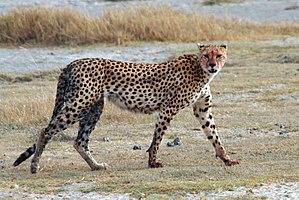
La Mkuze Game Reserve ou Mkhuze Game Reserve ou uMkhuze Game Reserve est une réserve animalière de 40 000 hectares située dans le nord du KwaZulu-Natal en Afrique du Sud.
Le Léopard ou Panthère est une espèce de félins de la sous-famille des panthérinés. Ce félin présente un pelage fauve tacheté de rosettes ; une forme mélanique existe également. Excellent grimpeur et sauteur, le léopard a la particularité de hisser ses proies à la fourche d'un arbre pour les mettre hors de portée des autres prédateurs.
Un animal national est un animal choisi par une communauté comme son emblème en raison de sa représentativité, soit parce qu'il est caractéristique du territoire considéré, soit encore pour la Nouvelle Zélande le kiwi. Certains pays ont plusieurs animaux nationaux.